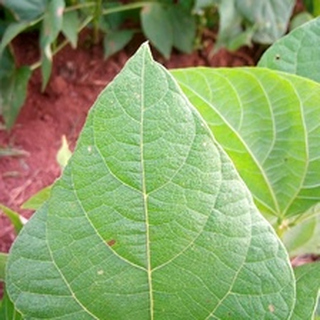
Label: healthy_bean